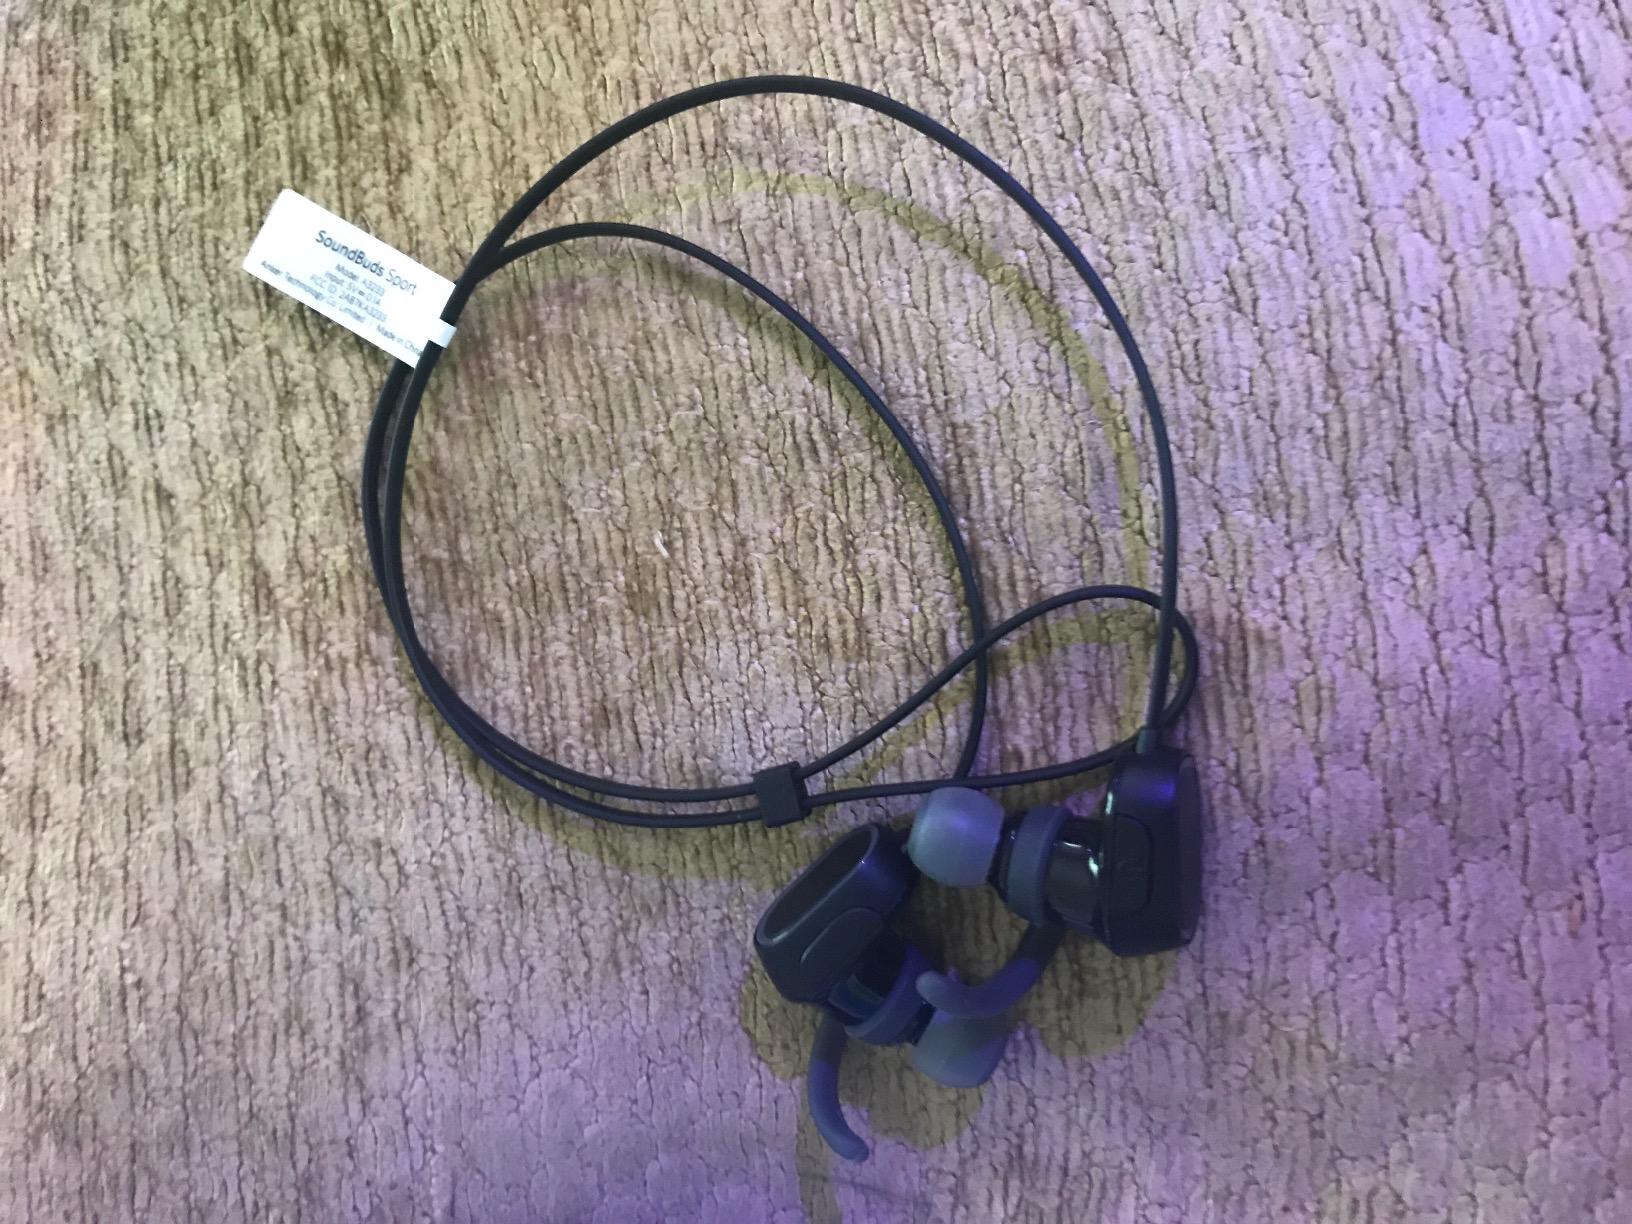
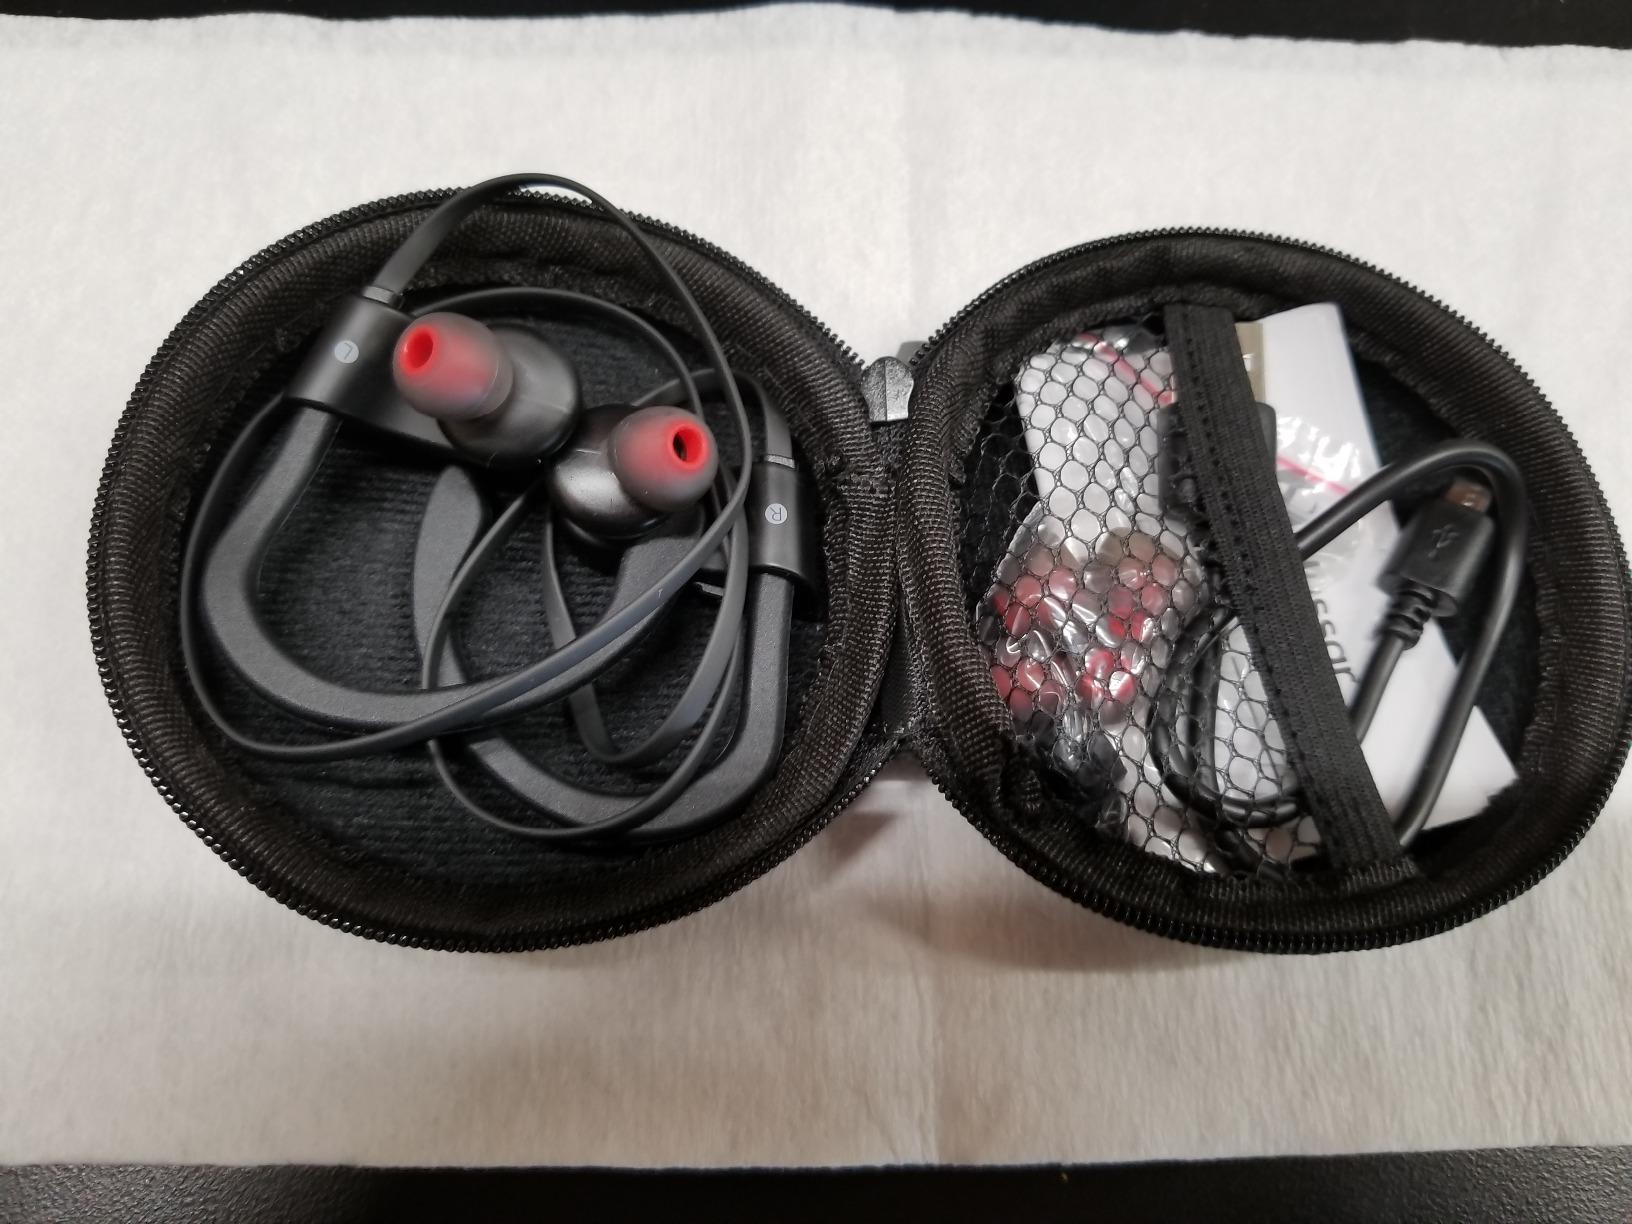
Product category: headphones
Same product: no